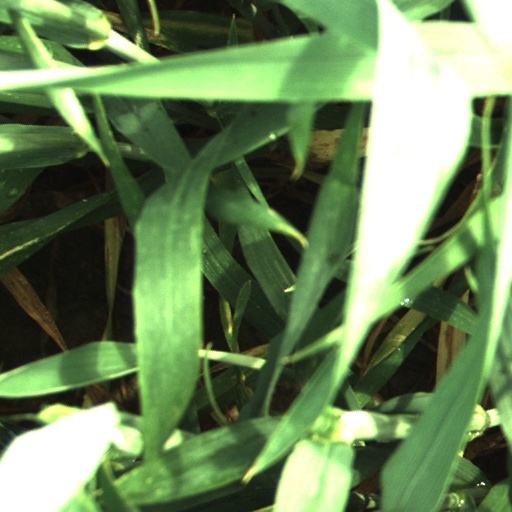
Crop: wheat